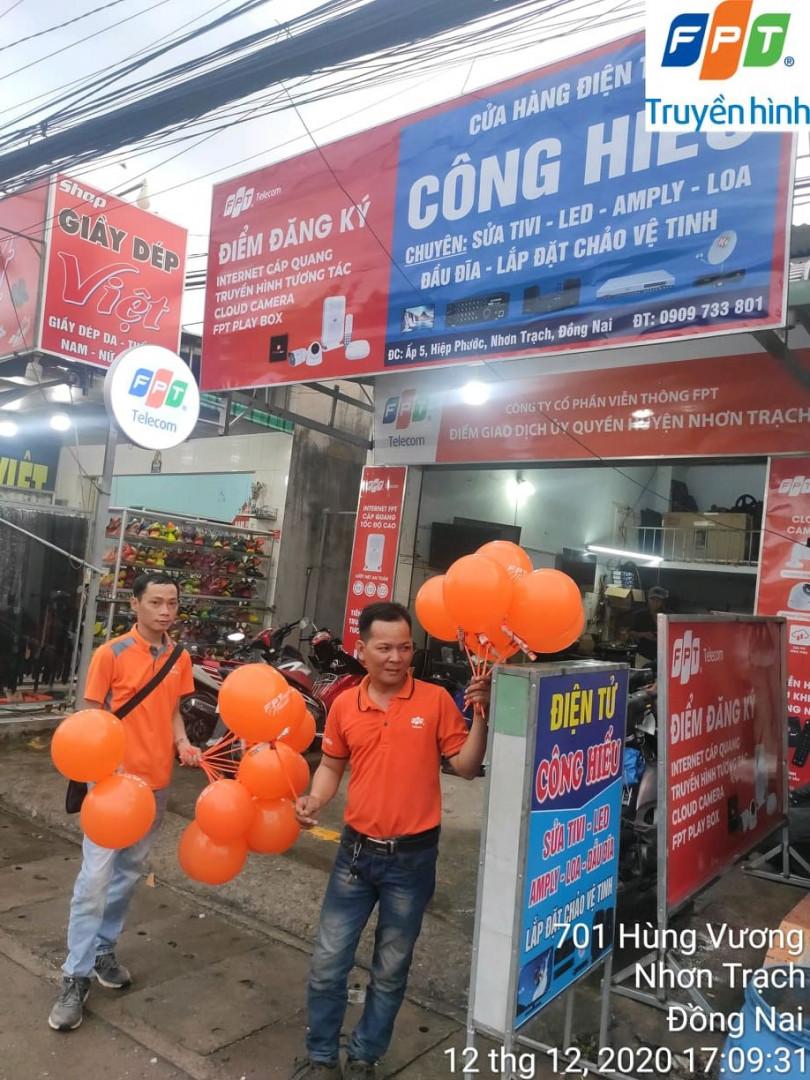
có hai người đàn ông mặc áo cam đang cầm những chùm bóng bay